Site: brandenburg
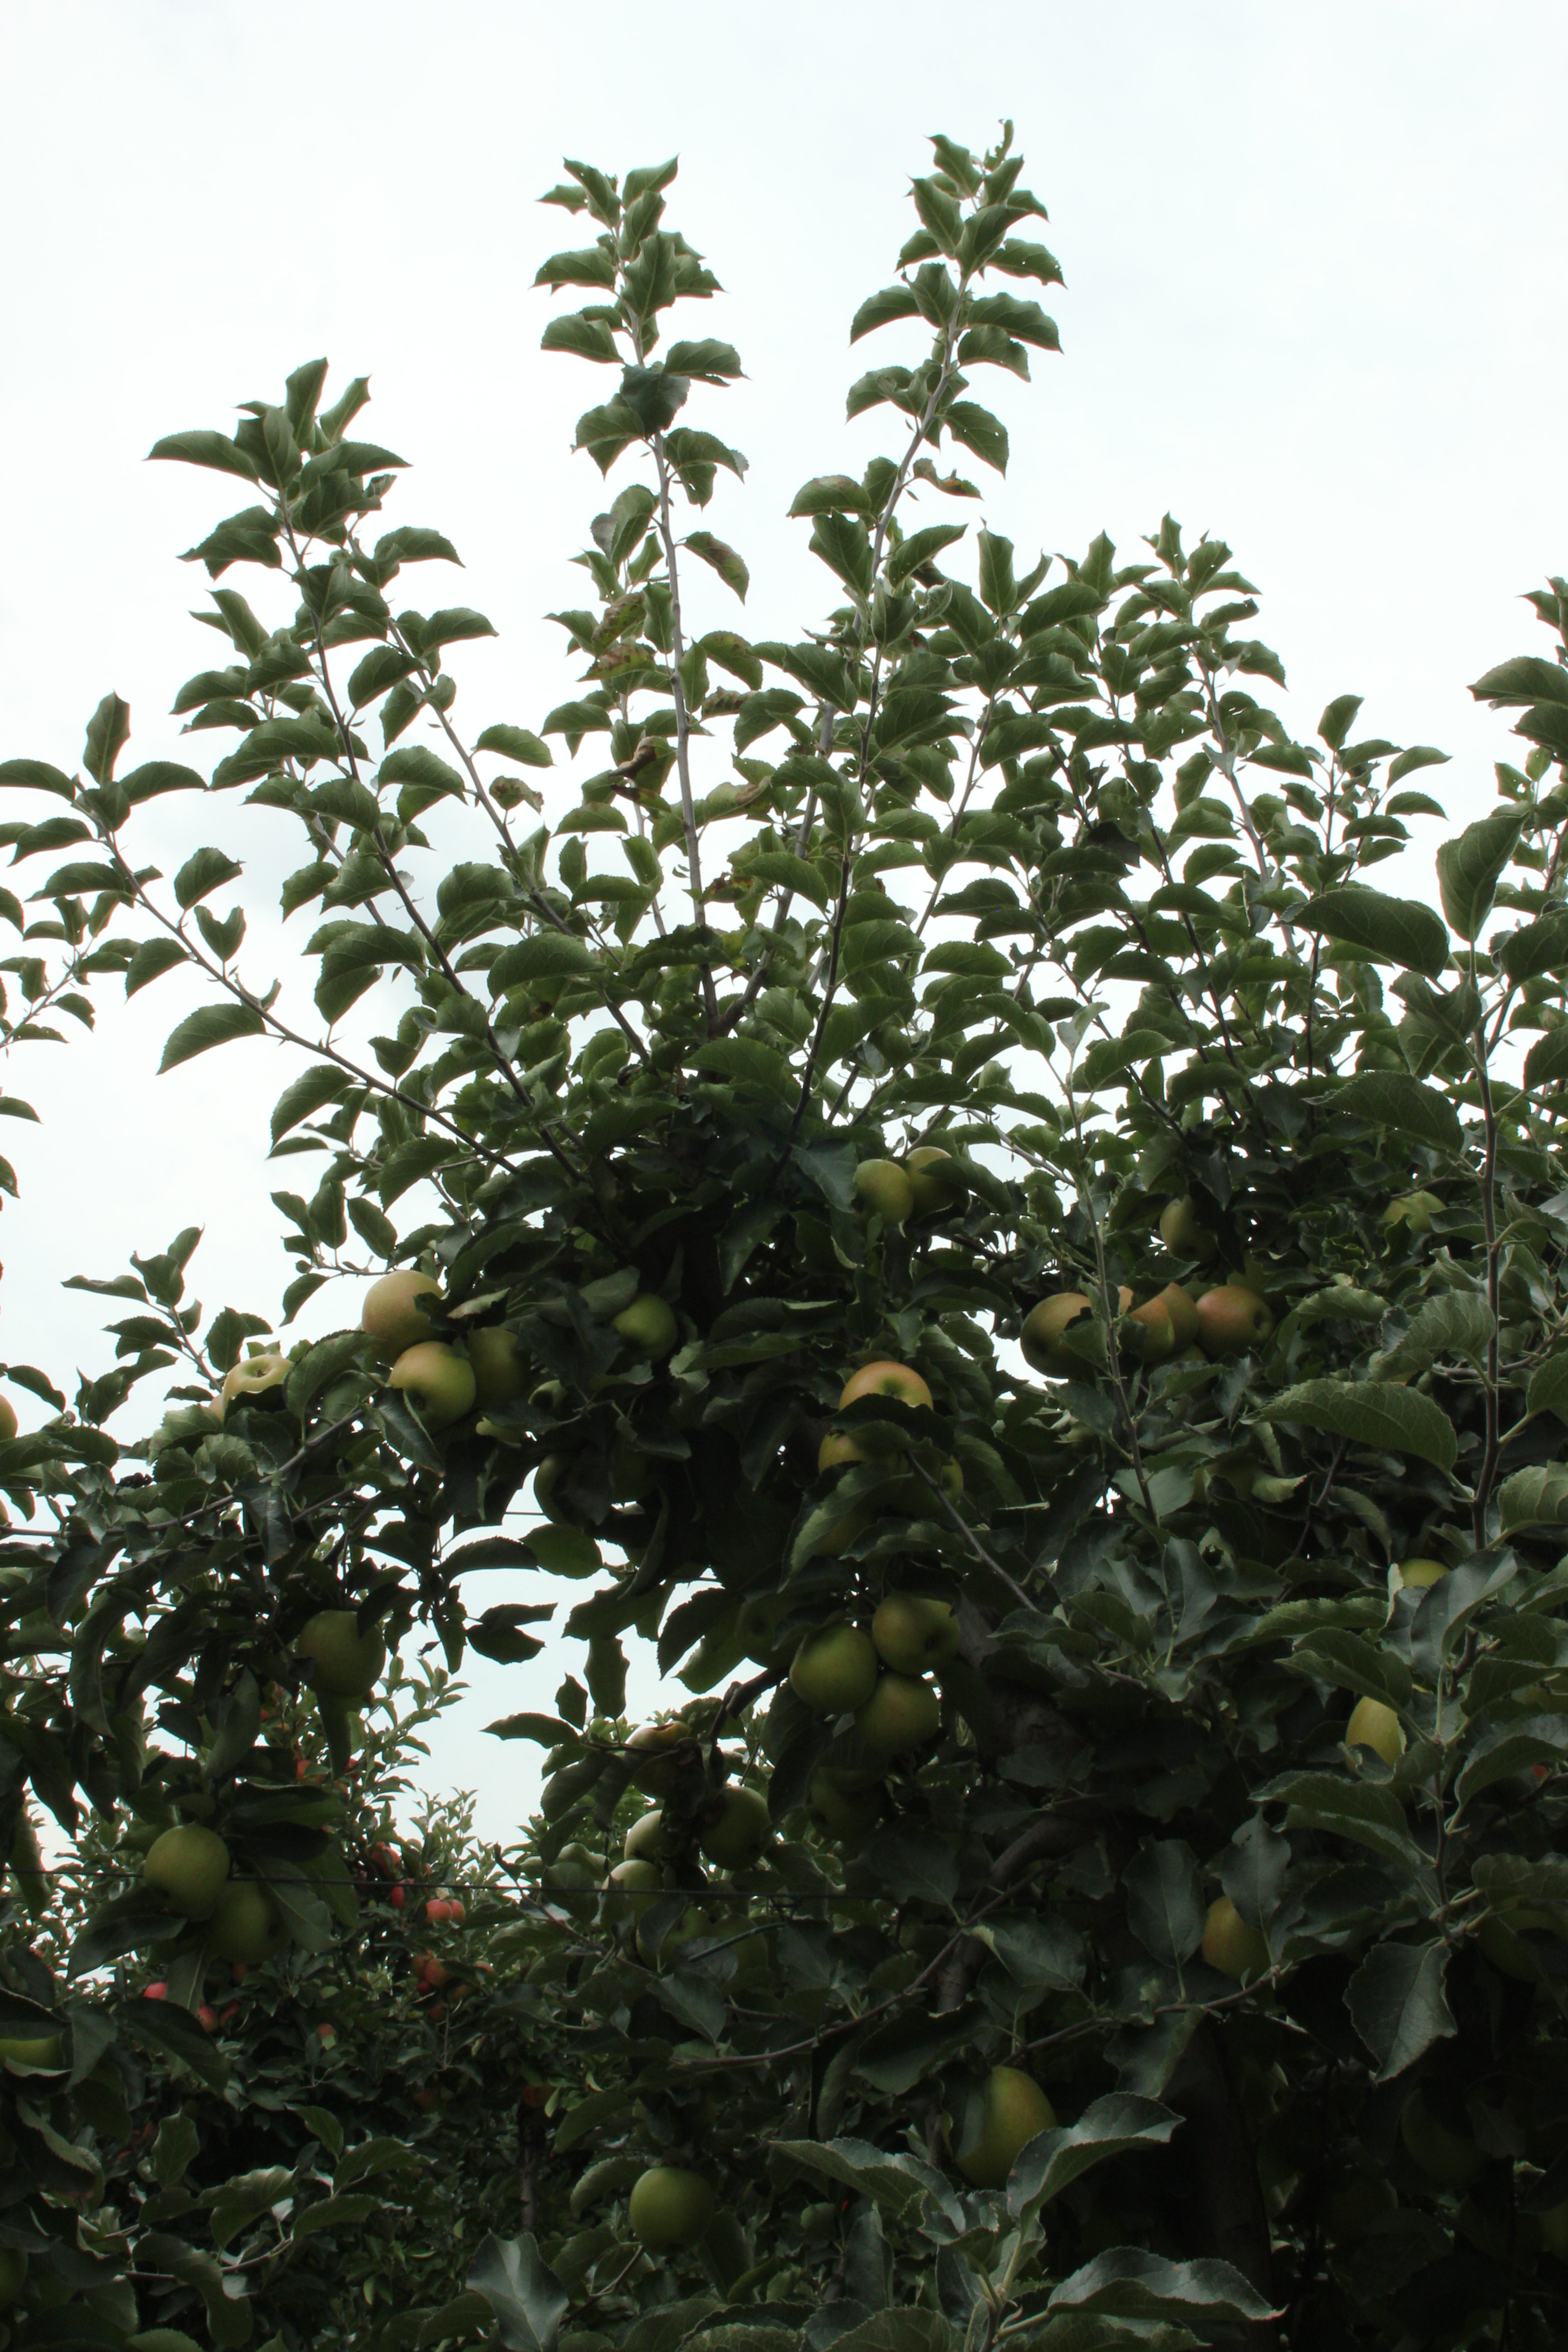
Growth stage (BBCH 87): Maturity of fruit and seed